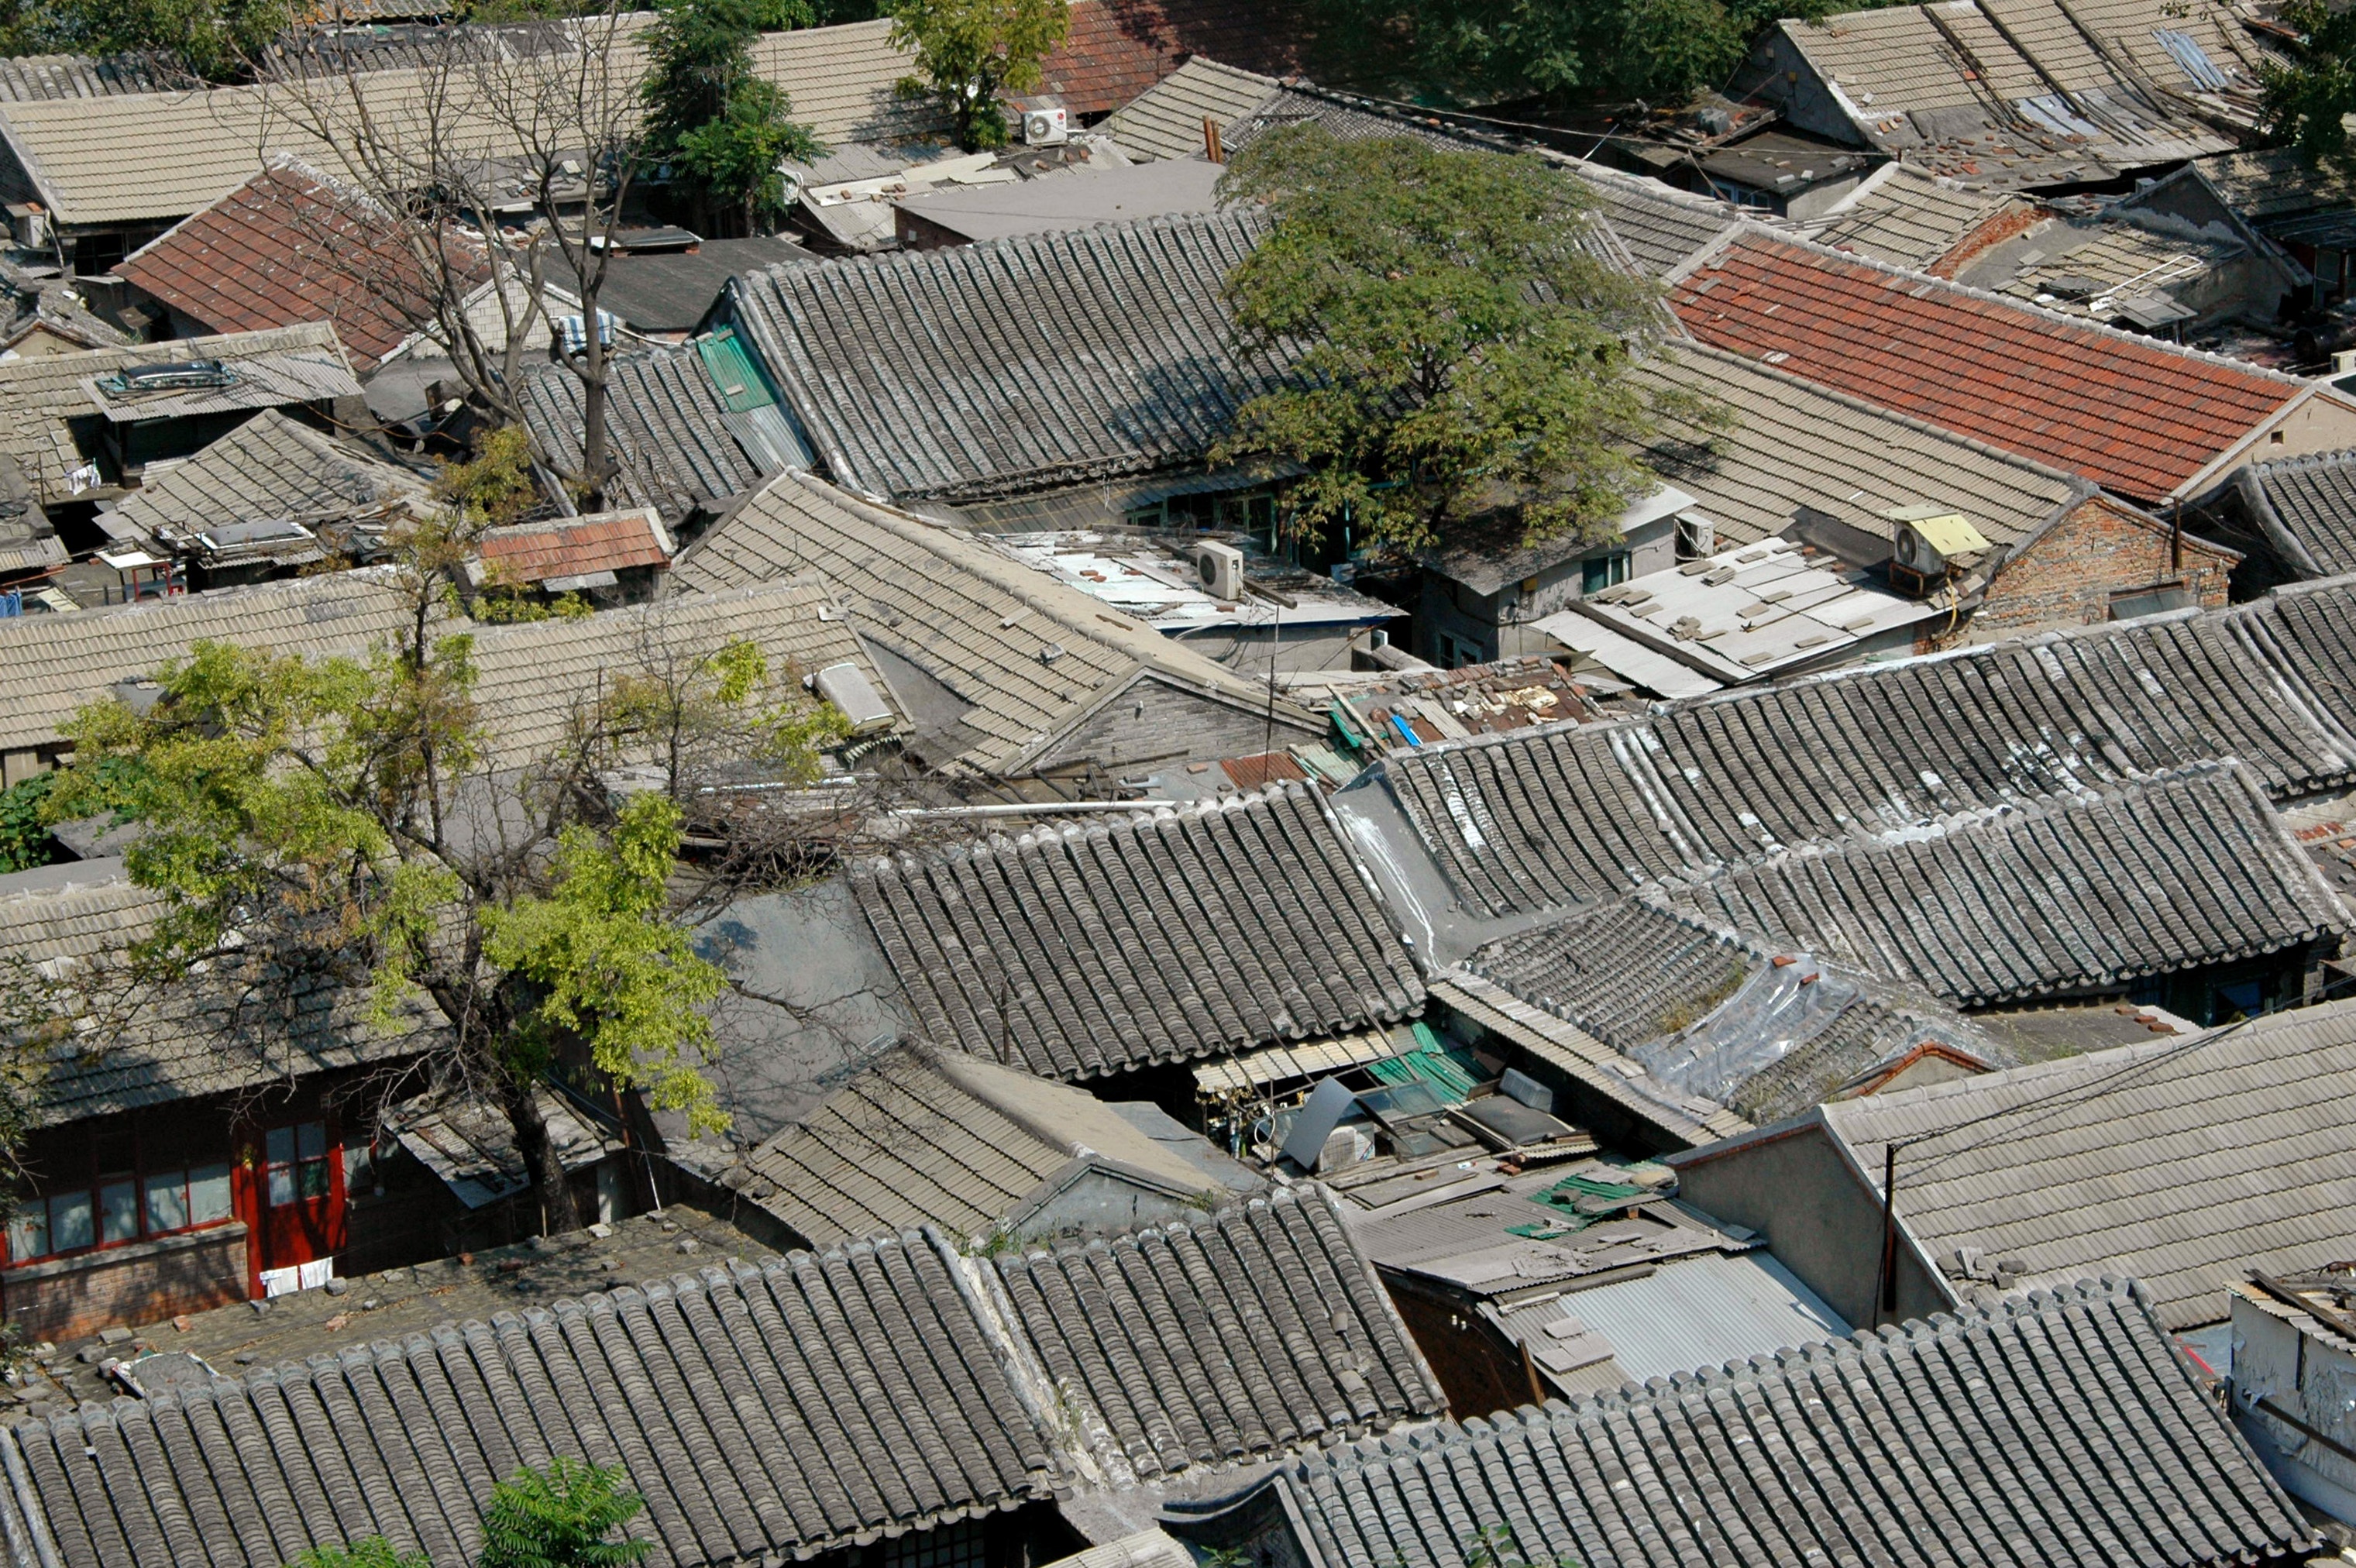
town, roof, city, skyscraper, downtown, suburb, facade, beijing, houses, decrepit, china, roofs, condominium, hutong, neighbourhood, pekin, bird's eye view, aerial photography, urban area, residential area, human settlement